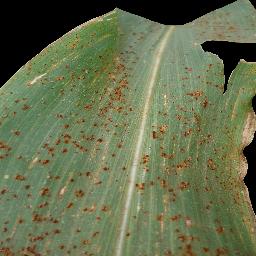
Label: Corn___Common_rust